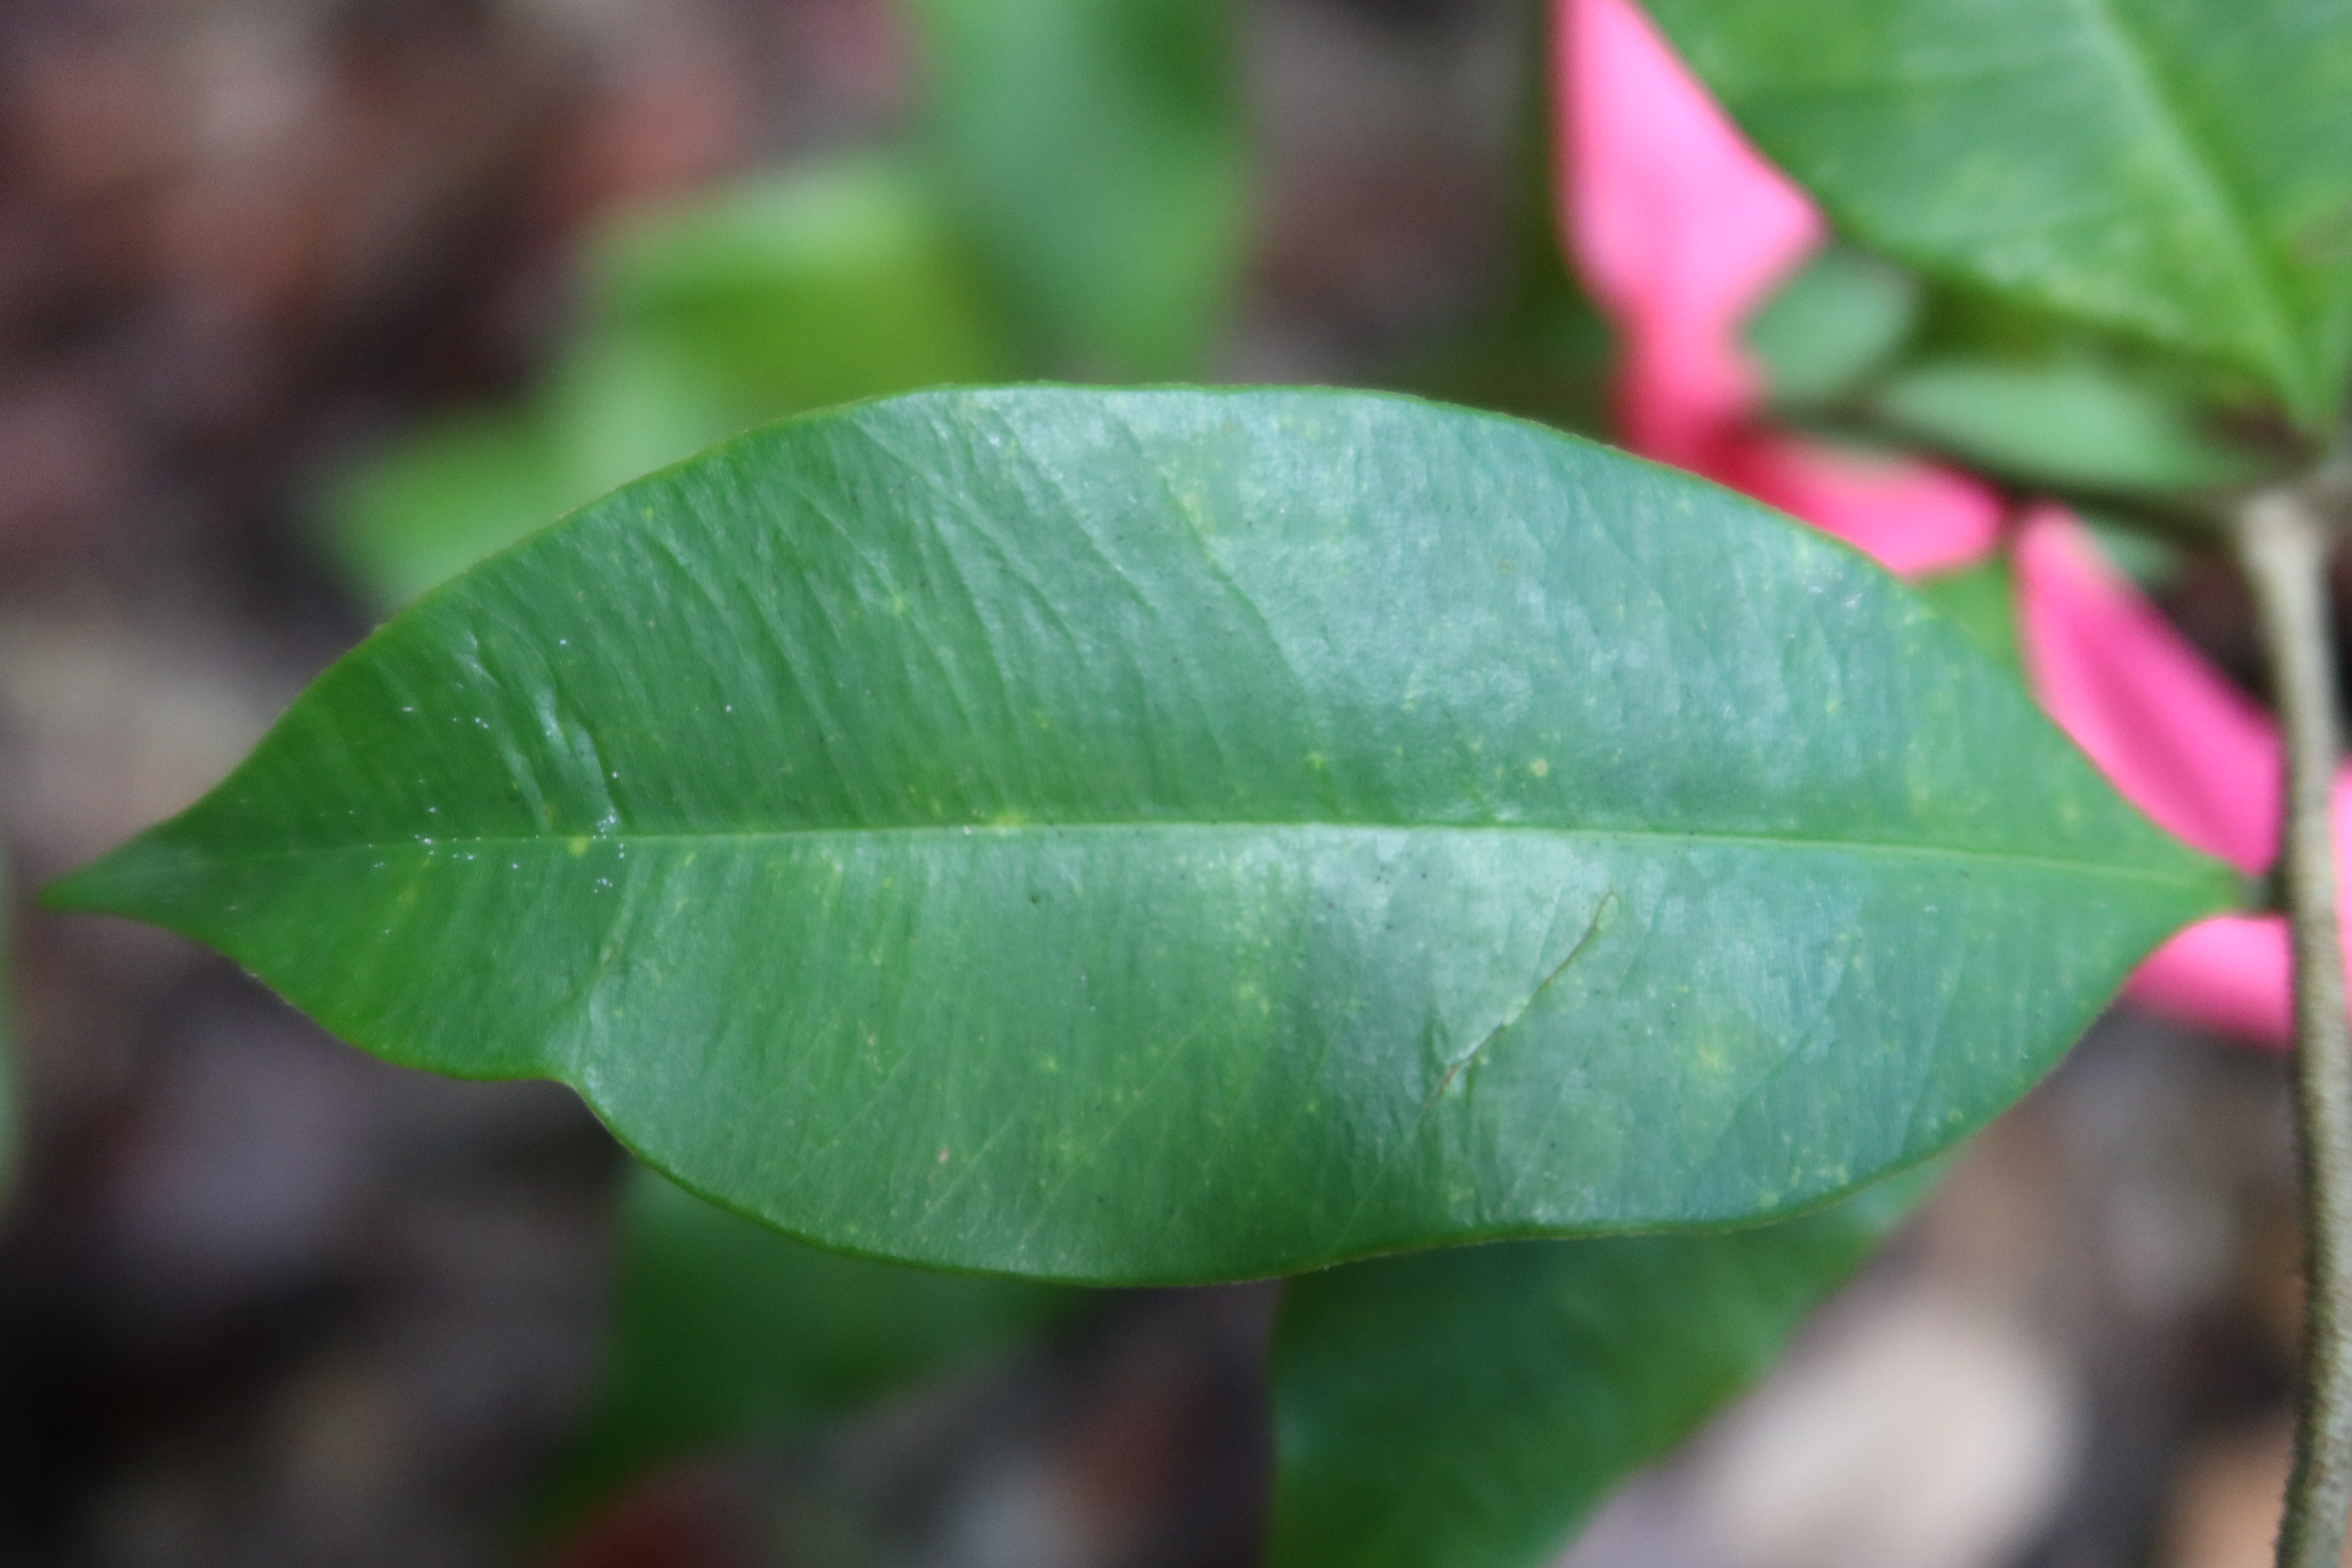
Label: Mosaic Viruses